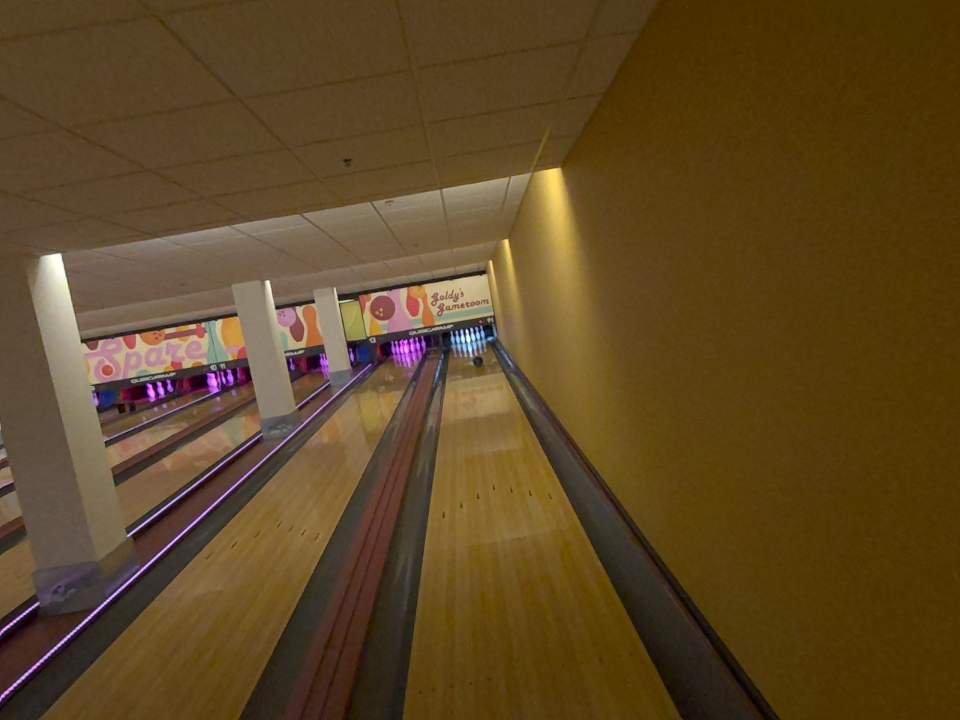
Object: bowling_ball